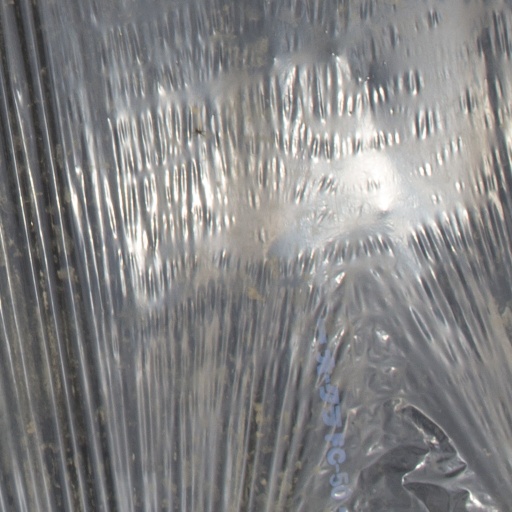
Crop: Jerusalem artichoke